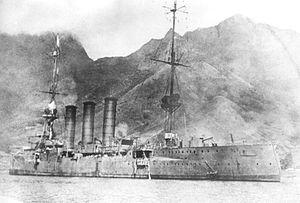
La bataille de Más a Tierra est une bataille maritime de la Première Guerre mondiale qui a eu lieu le 14 mars 1915, près de l'île chilienne de Más a Tierra, entre une escadre britannique et un croiseur léger allemand. La bataille a vu la destruction du dernier vestige de l'escadre allemande d'Extrême-Orient lorsque le SMS Dresden fut acculé et coulé dans la baie de Cumberland.